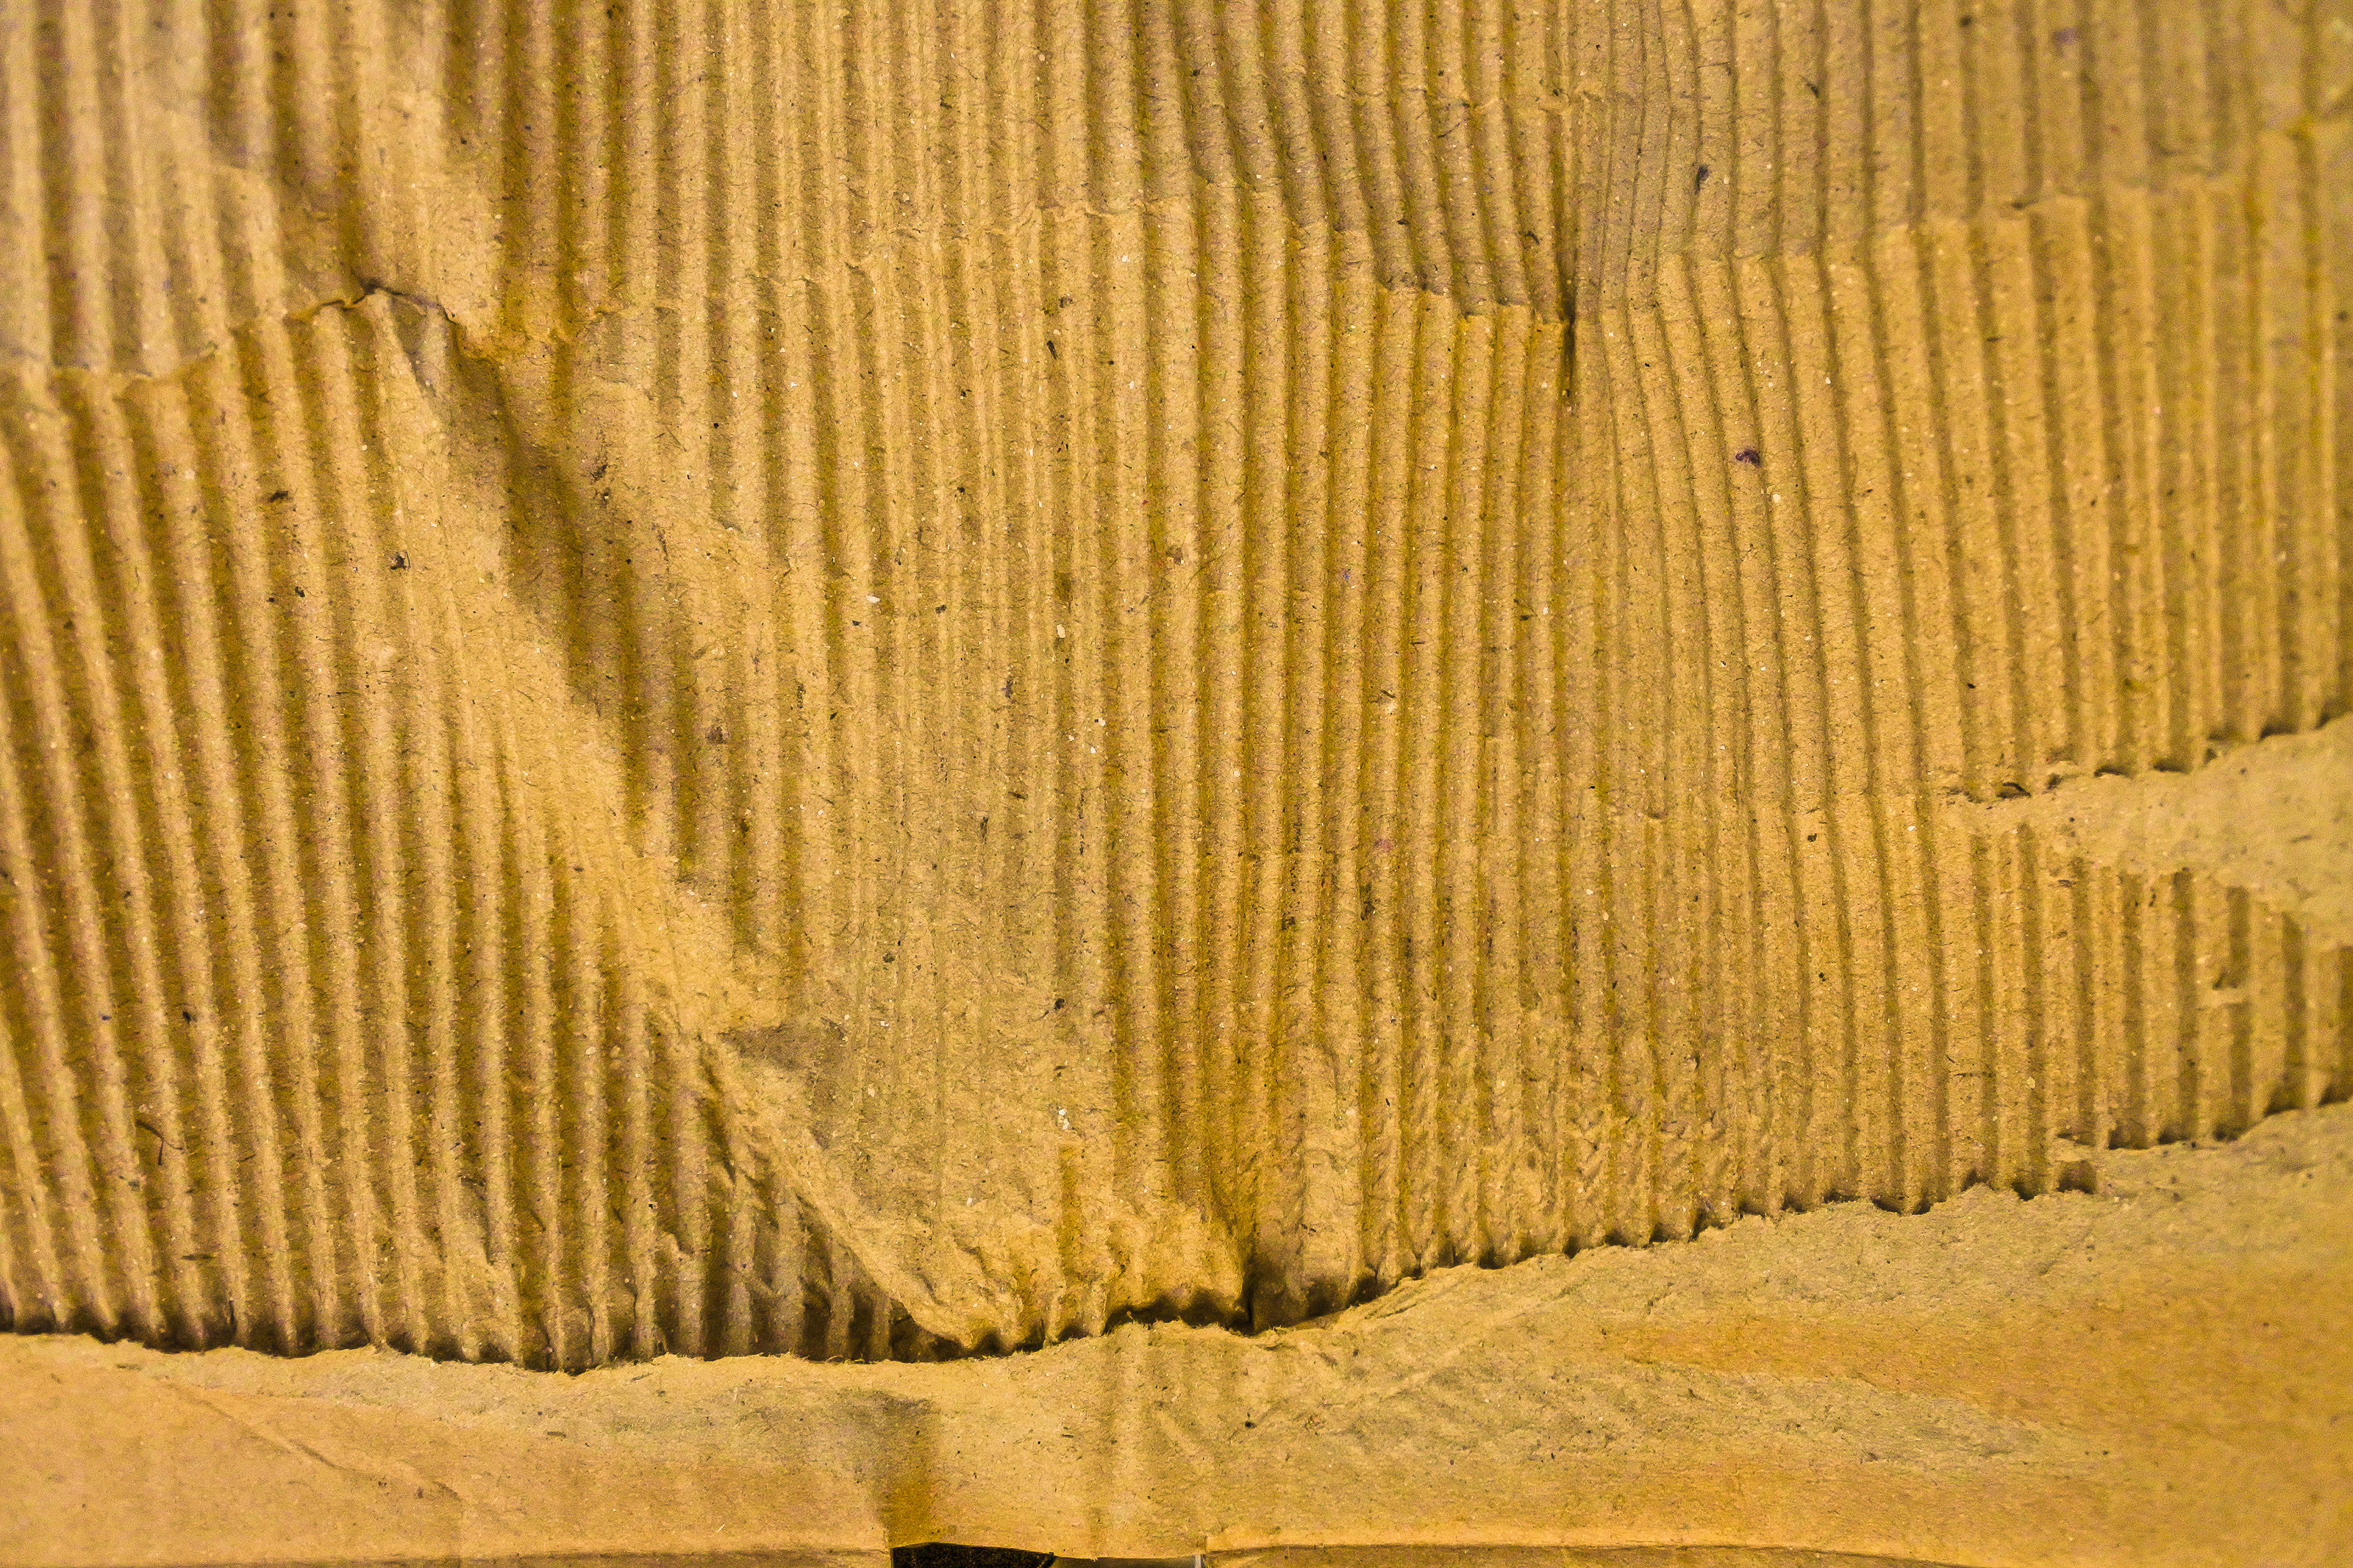
abstract, antique, background, blank, board, box, brown, card, cardboard, carton, concept, conservation, container, craft, design, environment, green, grunge, handmade, old, package, paper, recyclable, recycle, retro, rough, save, texture, vintage, yellow, wood, hardwood, plywood